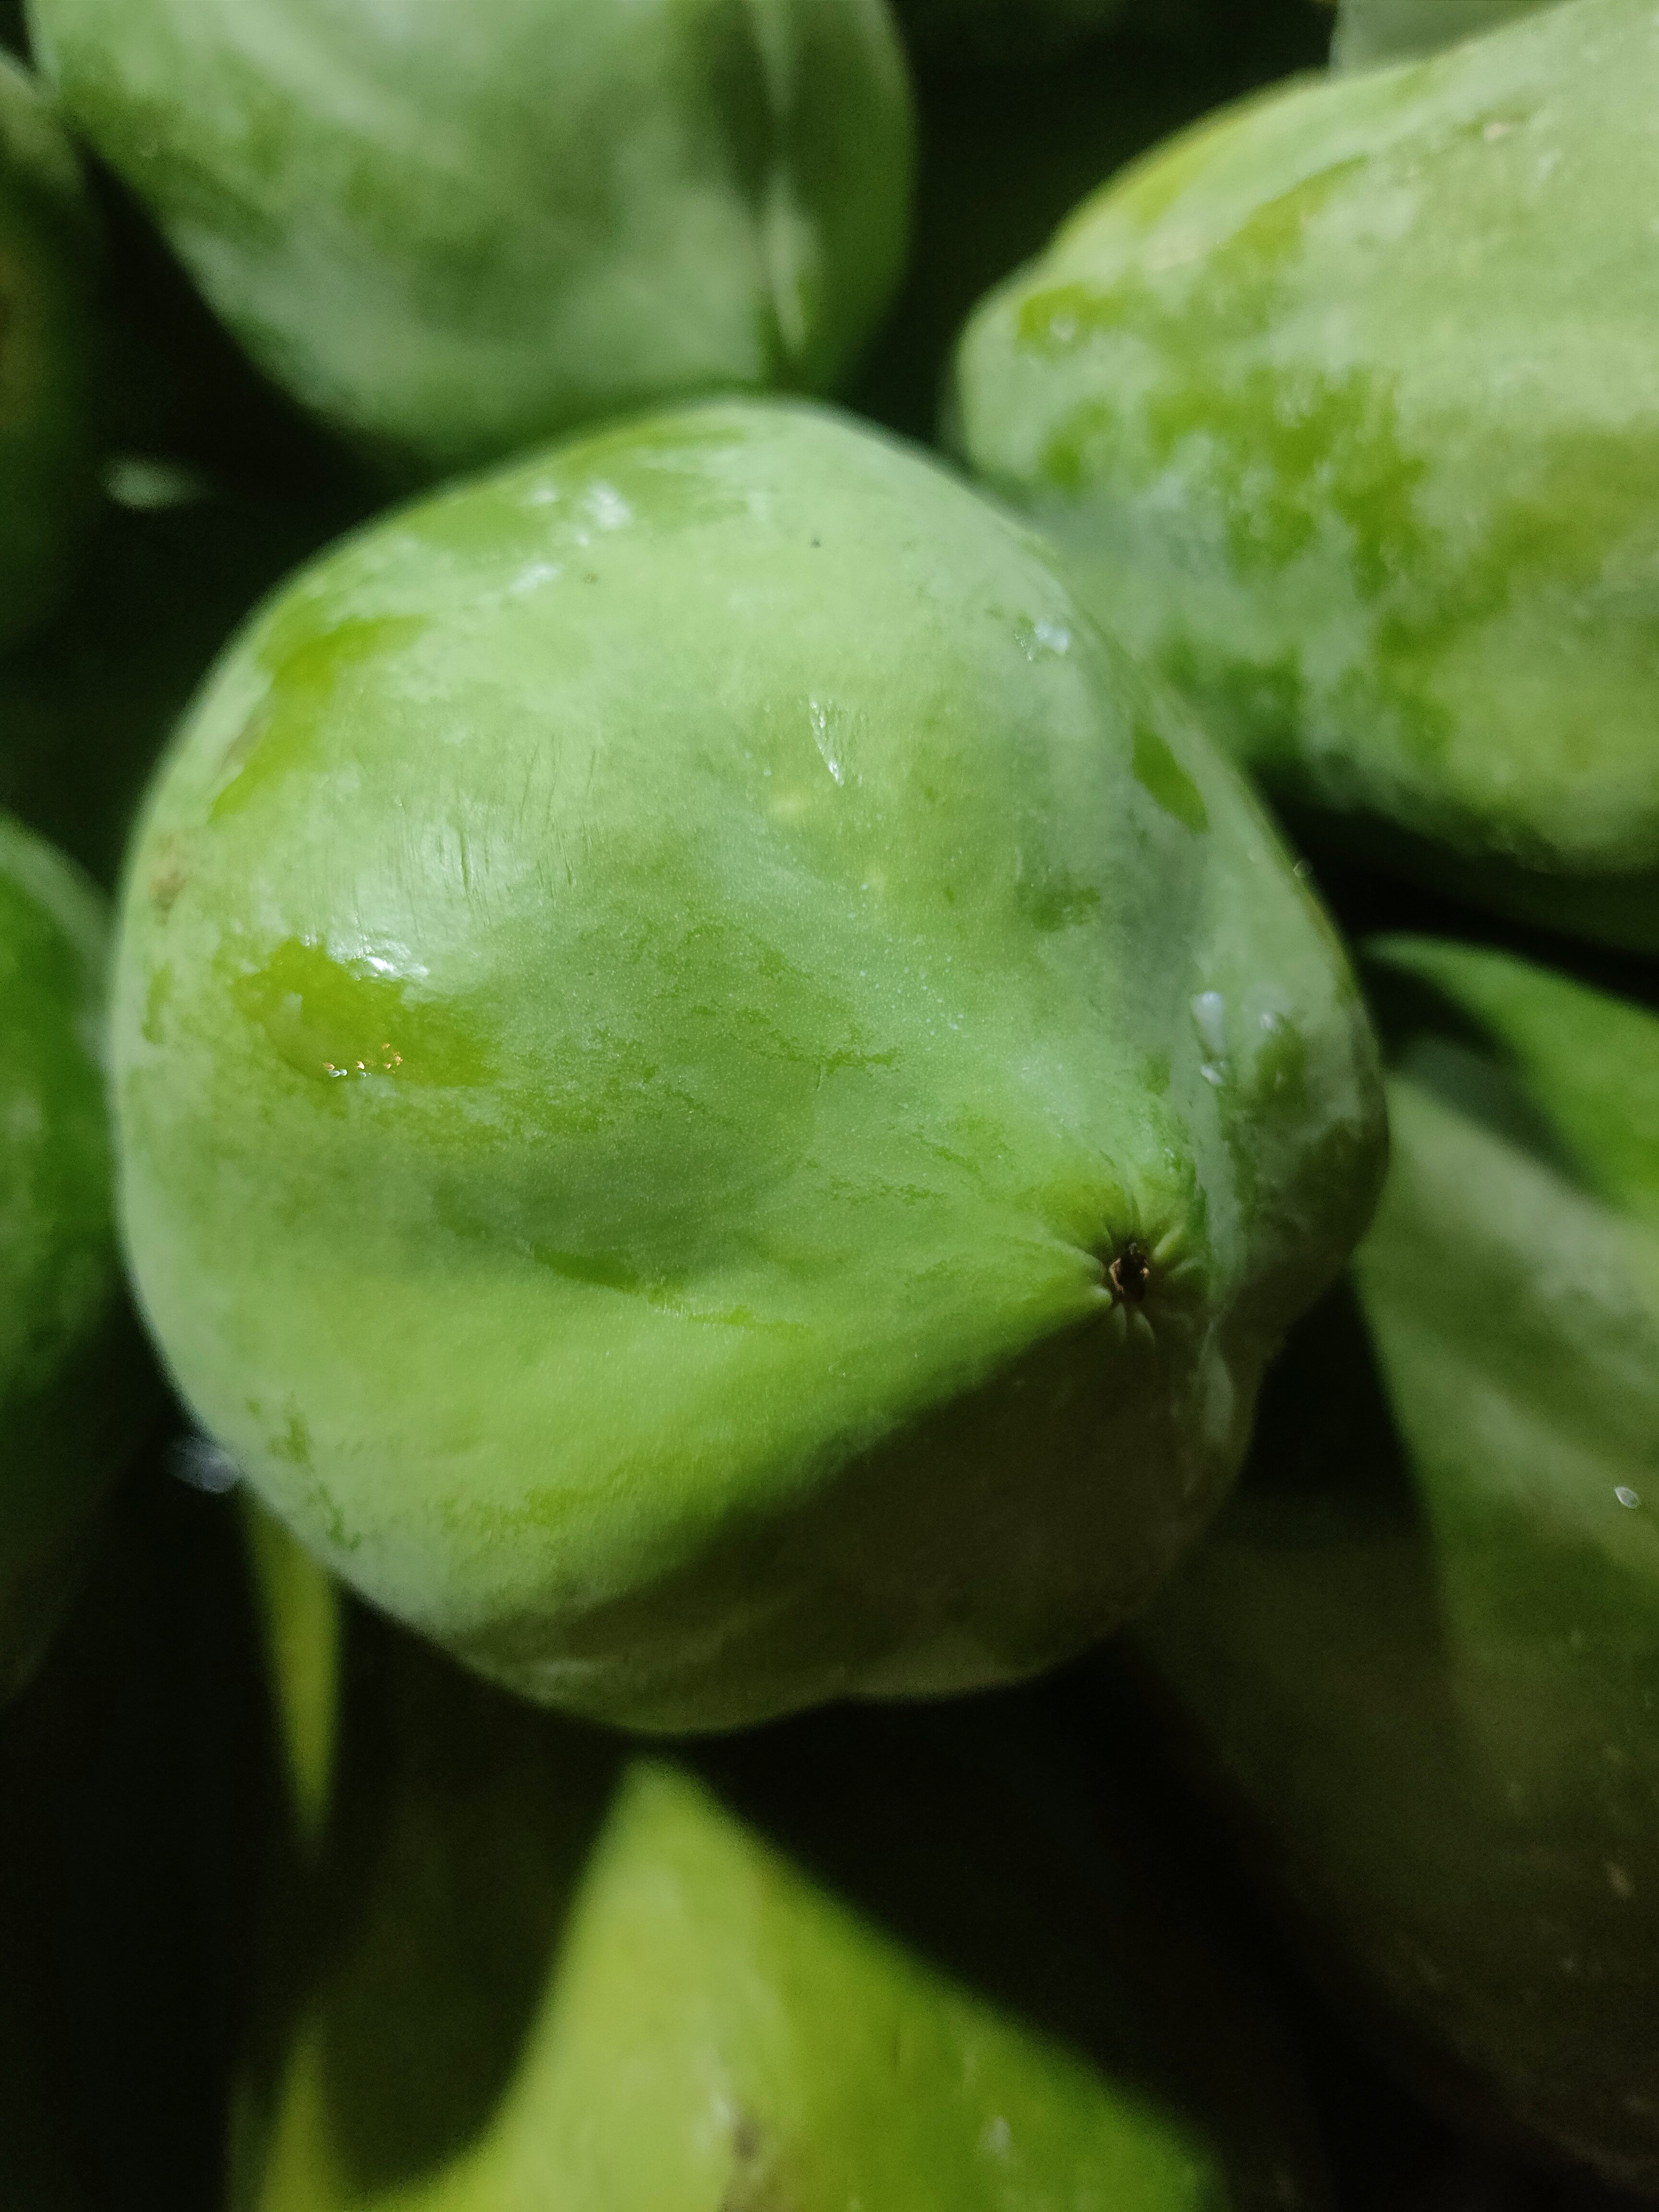
Label: Carica Papaya